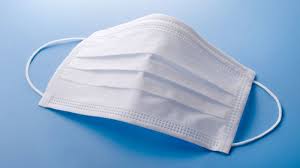
Waste category: trash